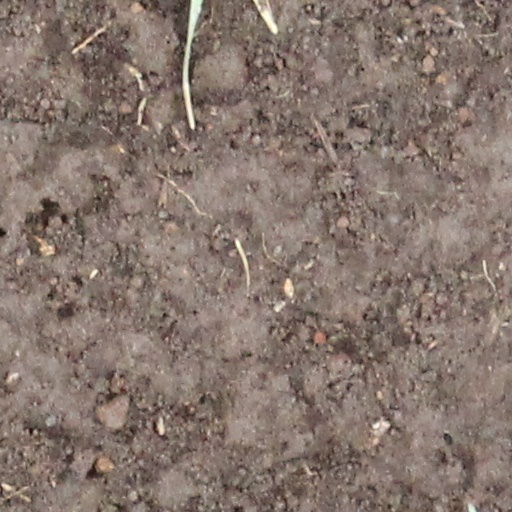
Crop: wheat